McIntosh County Academy

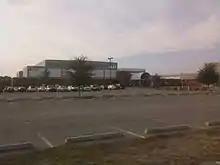
Side view

In 1794, the city of Darien was given a charter to build a school. In 1820, a branch of the institution was created and classes were held at local churches. The actual school building was built in 1840 on the corner of Adam Street and Rittenhouse Street.